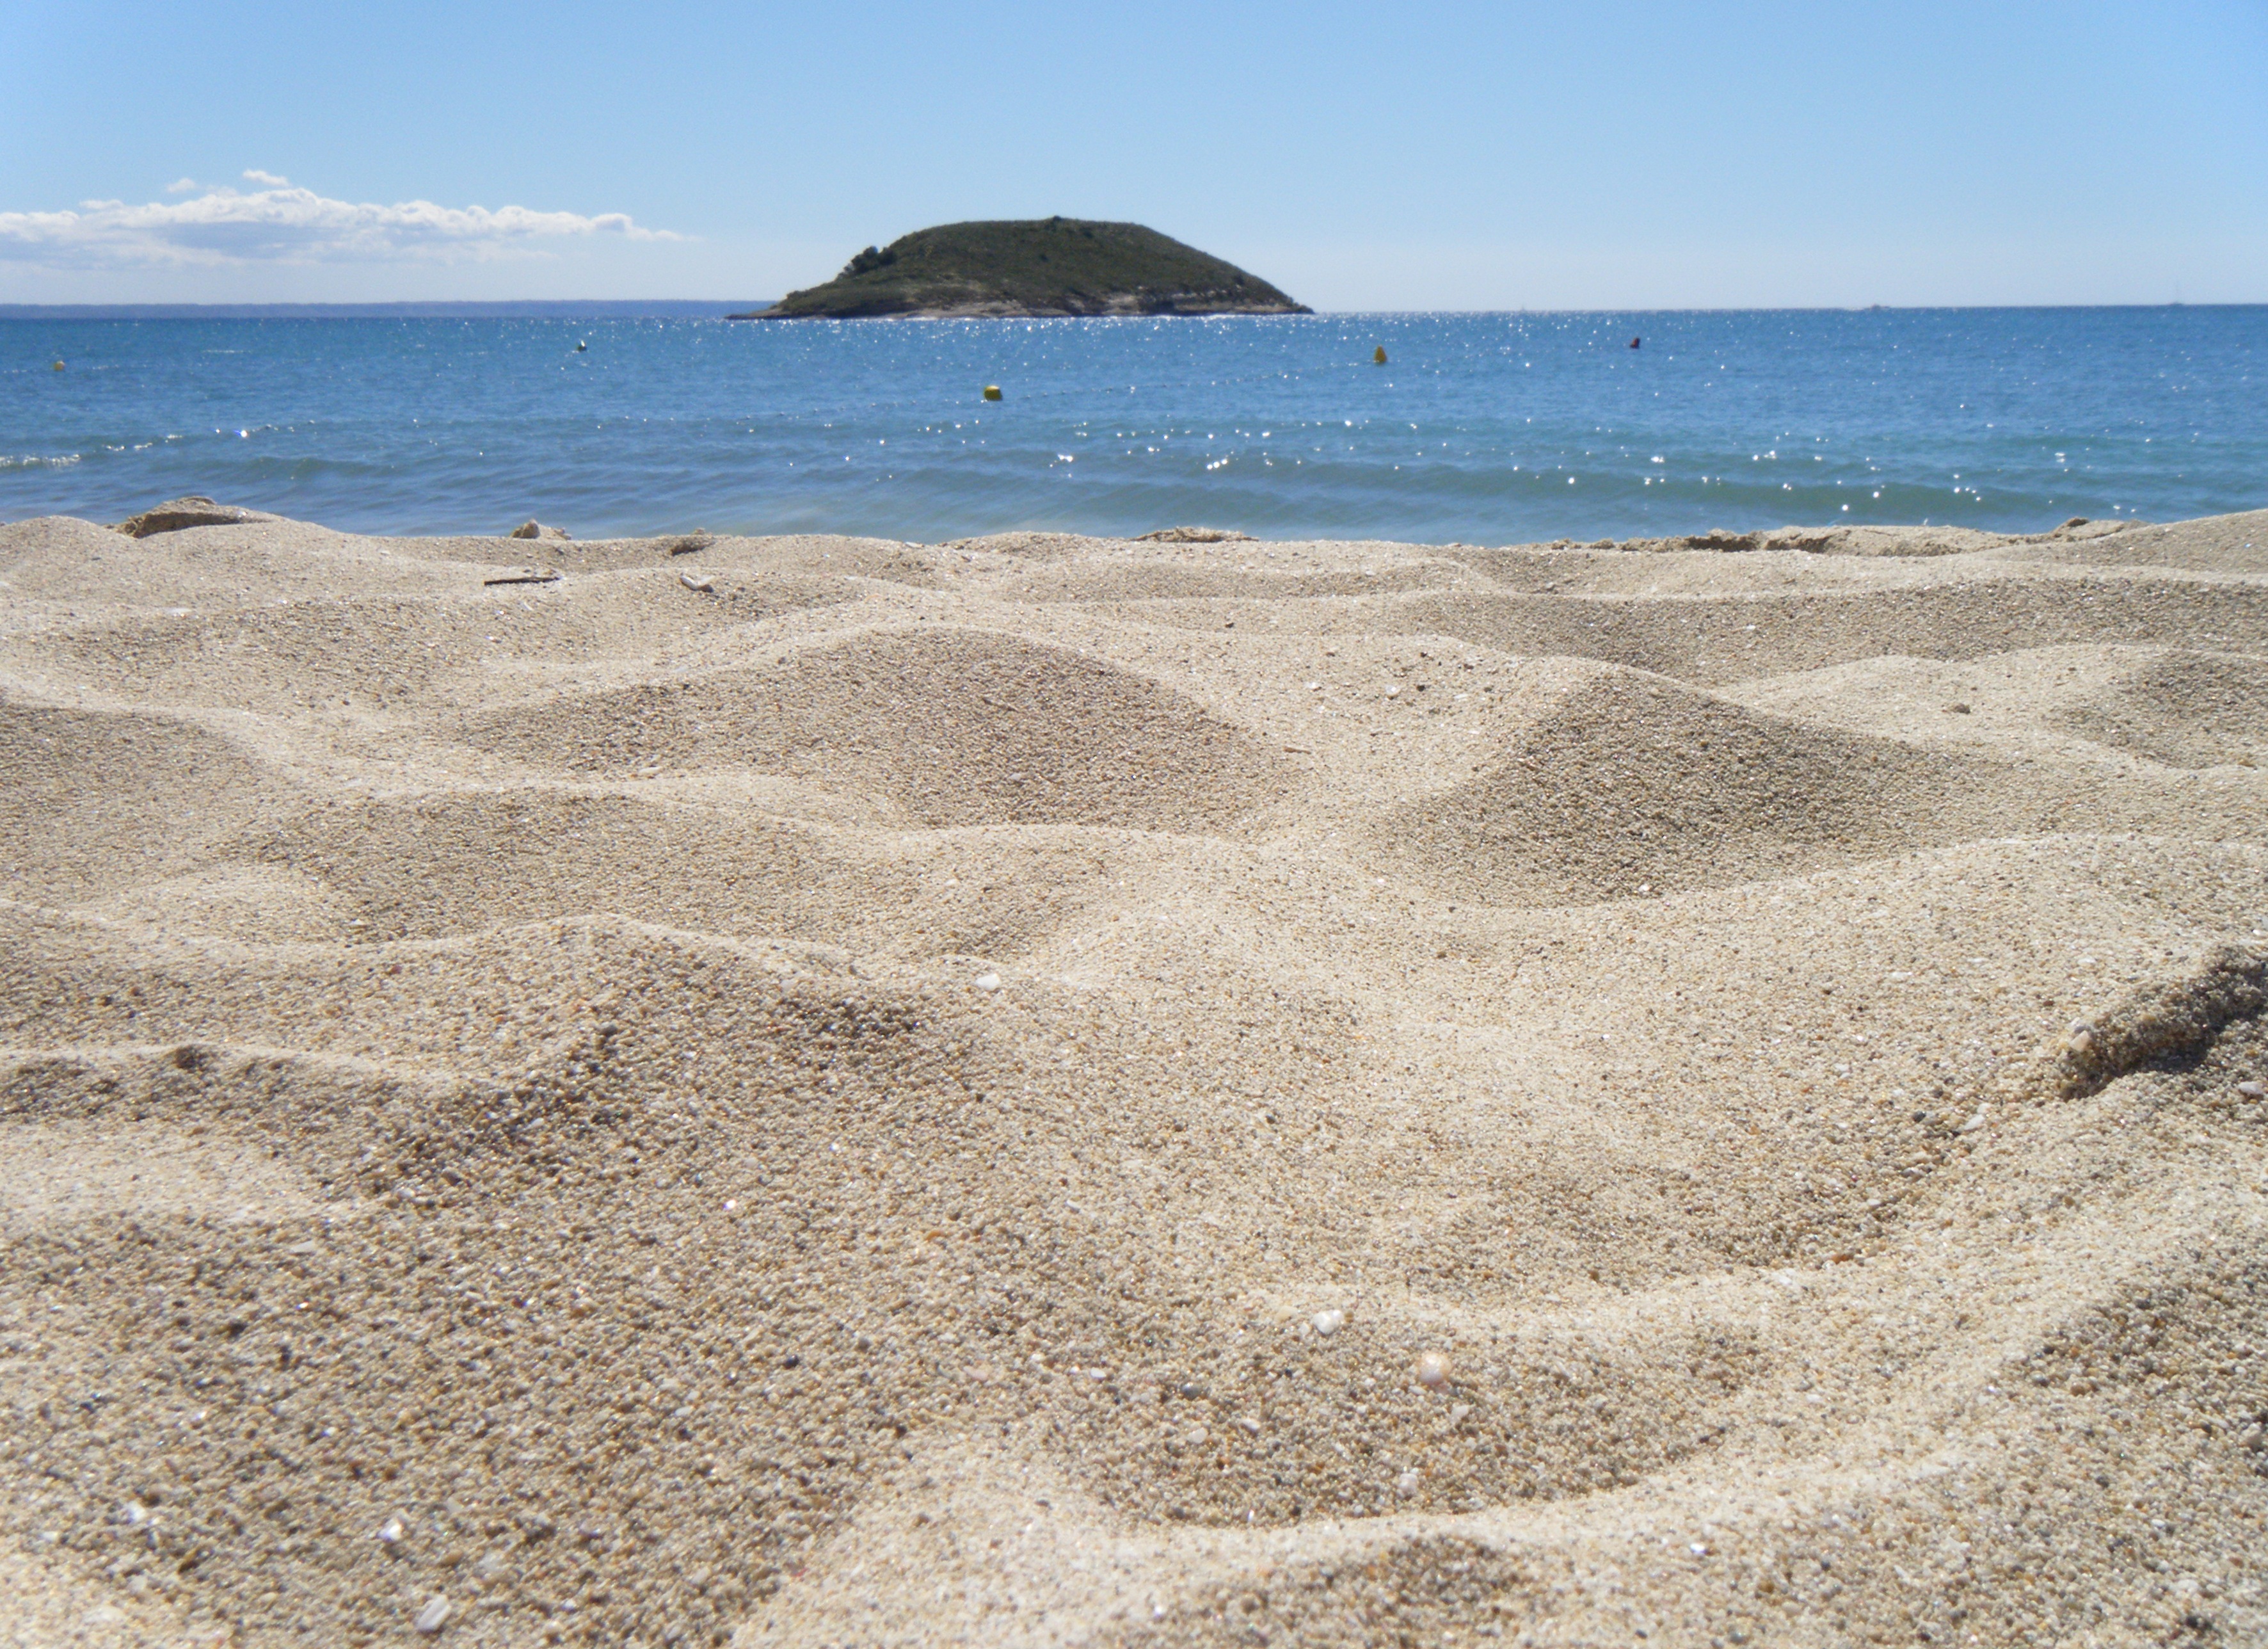
beach, sea, coast, water, sand, shore, view, summer, holiday, island, rest, material, sunbath, body of water, holidays, habitat, tanning, the sun, cape, palma, the coast, mudflat, wind wave